2014 Toray Pan Pacific Open

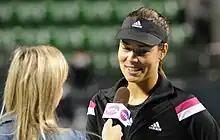
Ana Ivanovic, the 2014 Toray Pan Pacific Open champion in singles

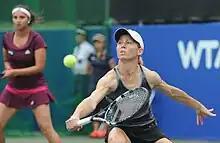
Cara Black (foreground) and Sania Mirza (background), the 2014 Toray Pan Pacific Open champions in doubles

The 2014 Toray Pan Pacific Open was a women's tennis tournament played on outdoor hard courts. It was the 31st edition of the Toray Pan Pacific Open, and part of the Premier Series of the 2014 WTA Tour. It took place at the Ariake Coliseum in Tokyo, Japan, on 15–21 September 2014. Third-seeded Ana Ivanovic won the singles title.